Dust (His Dark Materials)

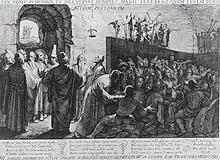
In "The Subtle Knife", Mary Malone explains that she researches "shadows on the walls of the Cave, you see, from Plato". (Engraving of Plato's Allegory of the Cave by Jan Saenredam, after Cornelis van Haarlem, 1604)

Meanwhile, William A. Oram argues that Pullman follows Milton in presenting "matter" as inherently good. For Pullman, he says, the ethical opposite is the "void", which is "evil". According to Oram, the Dust is the full embodiment of matter, "because in matter Dust becomes conscious." Oram compares the following passage from "The Amber Spyglass", in which the angel Balthamos explains the origin of Dust, to Satan's account of his coming to consciousness in Book V of "Paradise Lost":""'Dust is only a name for what happens when matter begins to understand itself. Matter loves matter. It seeks to know more about itself, and Dust is formed. The first angels condensed out of Dust and the Authority was the first of all.""